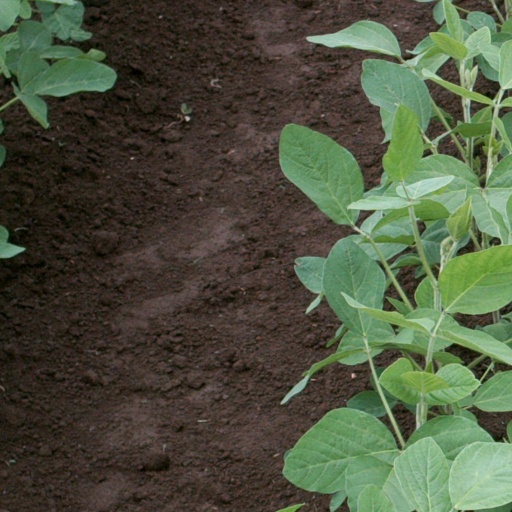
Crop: soybean